Ivan Pushchin

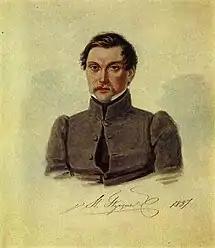
Ivan Pushchin; portrait by Nikolay Bestuzhev (c.1837)

Ivan Ivanovich Pushchin (Russian:Иван Иванович Пущин; 15 May 1798, Moscow — 15 April 1859, Bronnitsky Uyezd) was a Russian civil servant and Decembrist. In school, he became a close friend of the writer, Alexander Pushkin, due to the similarity of their names.